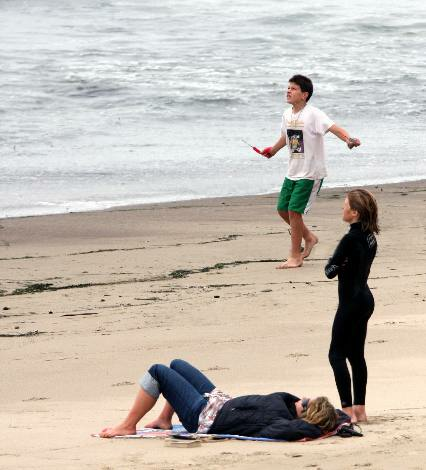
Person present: Yes